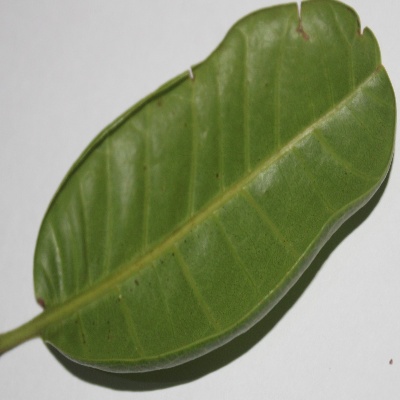
Crop: Cashew
Condition: anthracnose